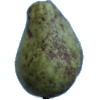
Label: pear_stone